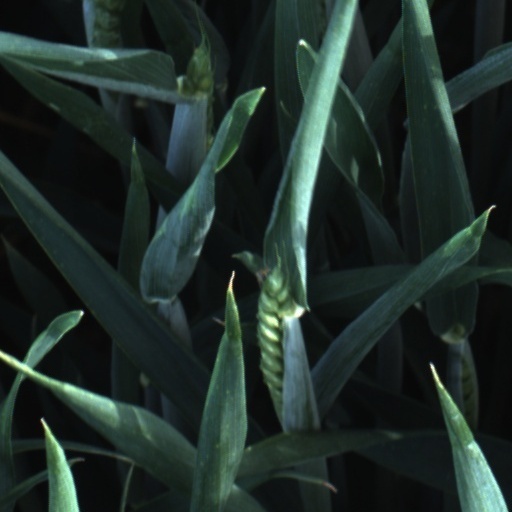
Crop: wheat